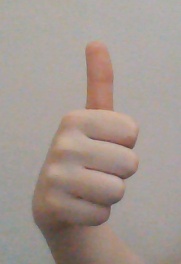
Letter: aleff